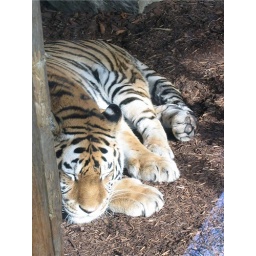
Sleeping in the sun - female Siberian tiger jan 7-07